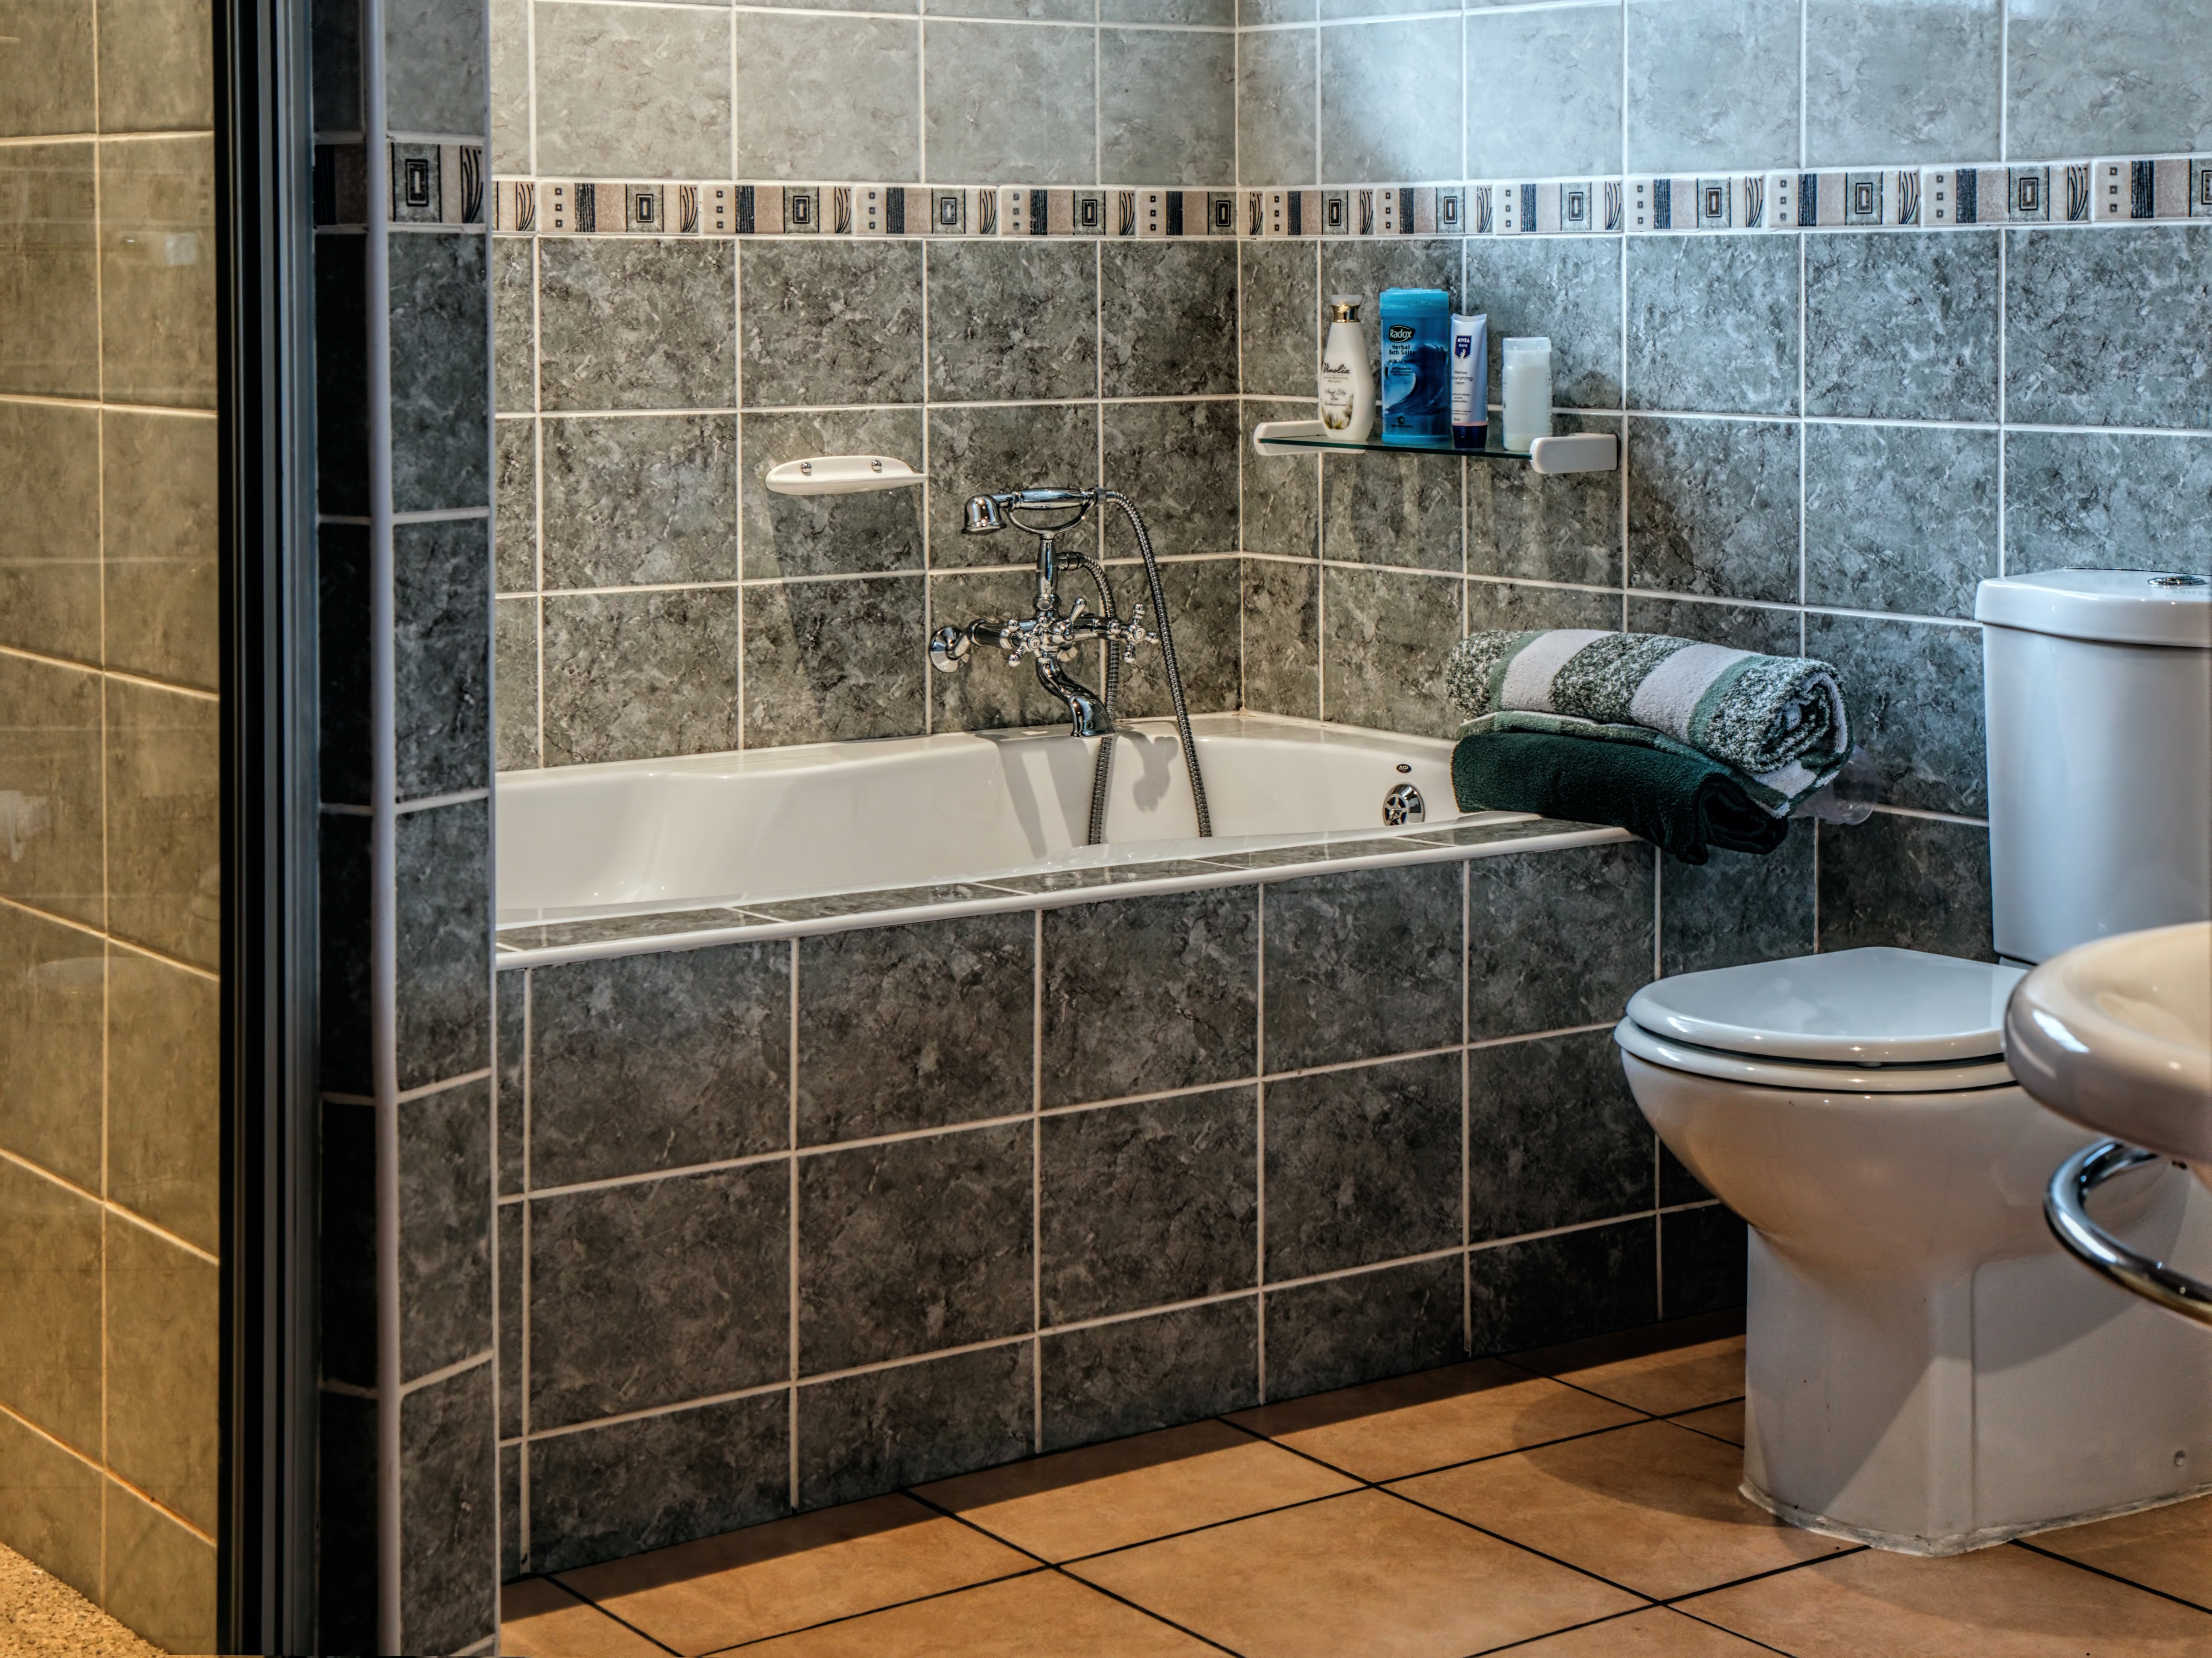
house, floor, home, clean, wash, toilet, tile, room, towel, interior design, bathtub, bathroom, hotel, tub, bath, flooring, plumbing fixture